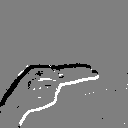
ASL letter: h